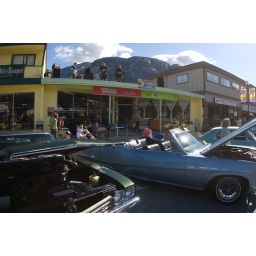
Rumble to the Rock Charity motorcycle ride and classic car show in Squamish, BC, Canada